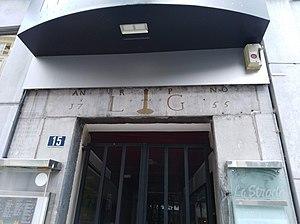
Vinave d'Ile n015
Vinâve d'Île est une rue piétonne commerçante de Liège. Elle va de la place de la Cathédrale aux rue du Pot d'Or, rue des Dominicains et rue Pont d'Île. Il s'agit de la 3ᵉ artère commerçante la plus fréquentée de Belgique.
Les enseignes en pierre sculptées à Liège sont un ensemble d'enseignes apposées ou sculptées sur les habitations et commerces de la ville de Liège essentiellement aux XVIIᵉ et XVIIIᵉ siècles.